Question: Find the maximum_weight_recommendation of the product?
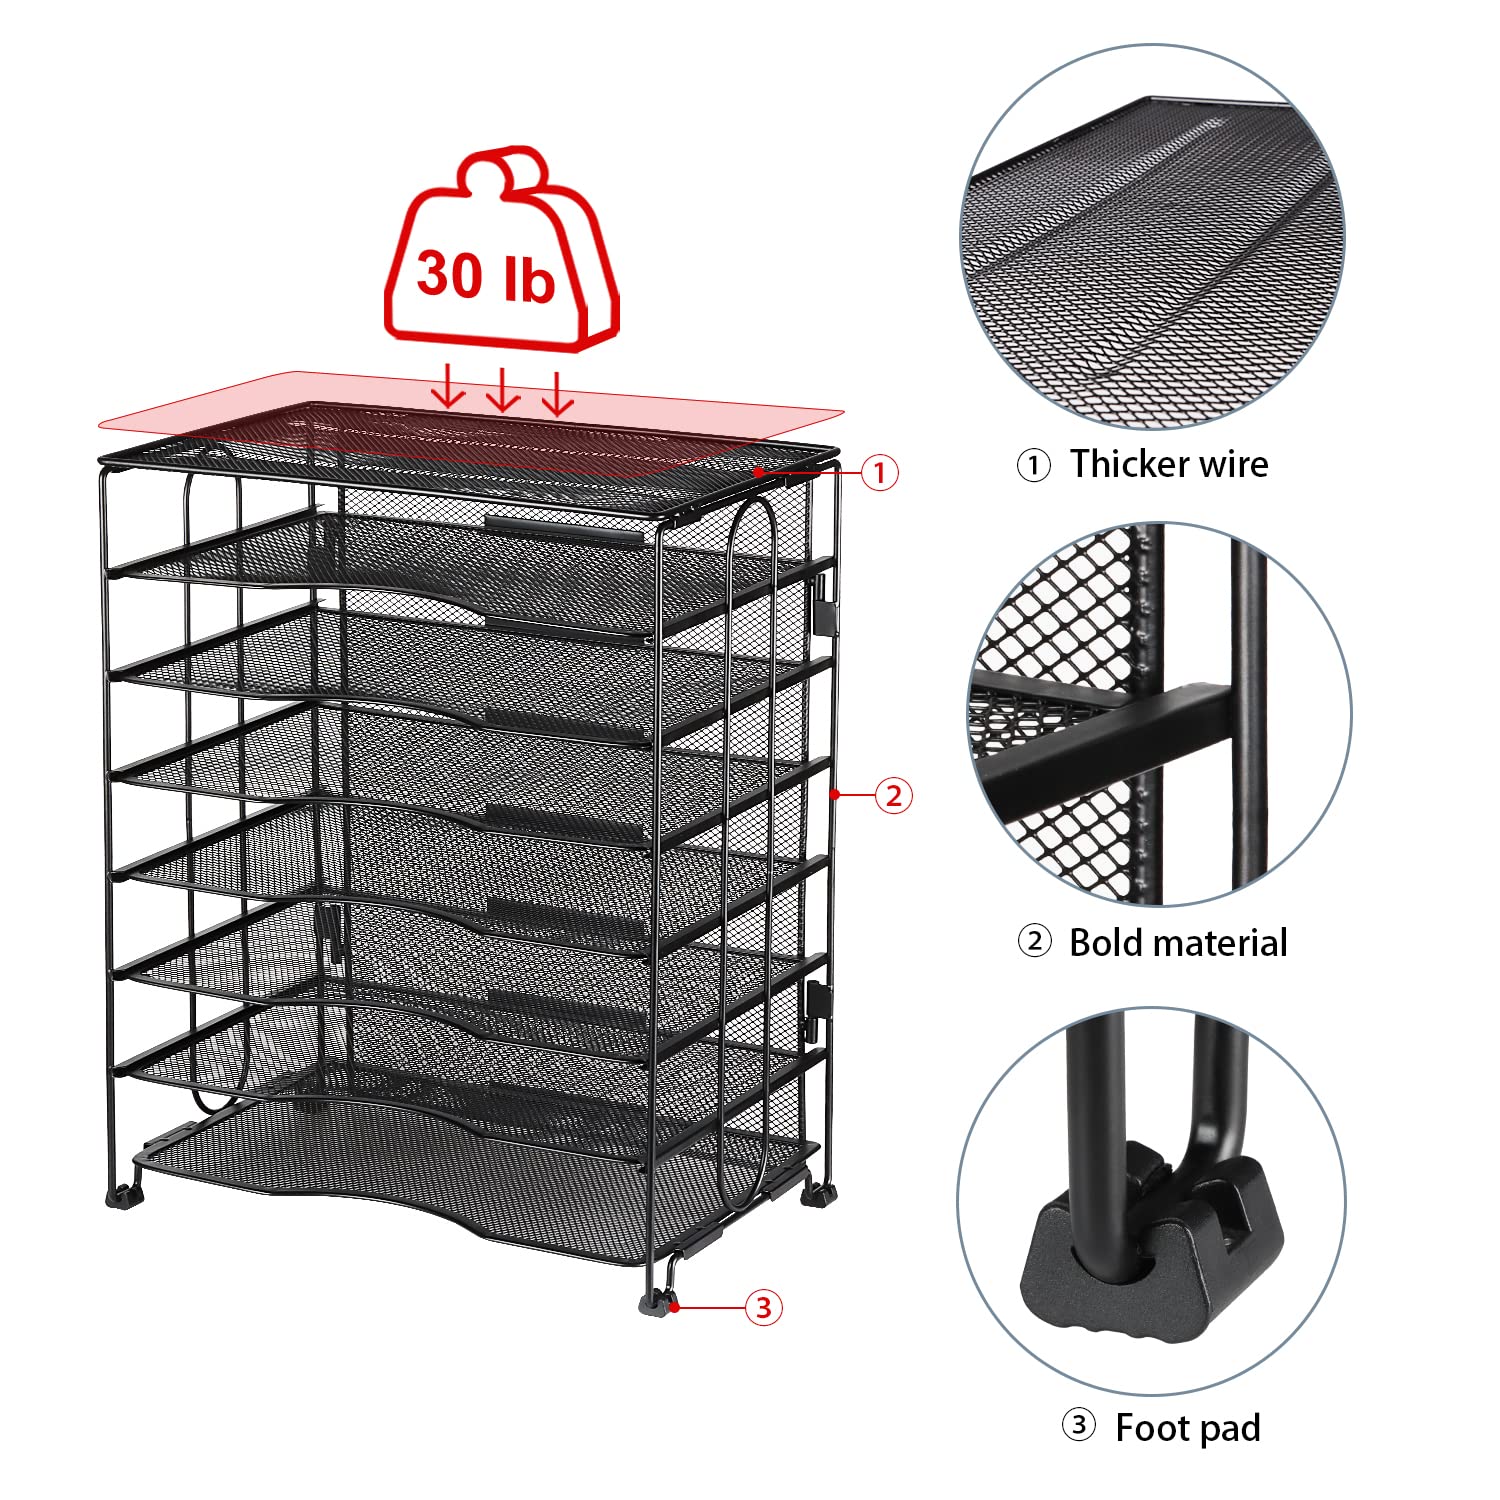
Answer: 30.0 pound